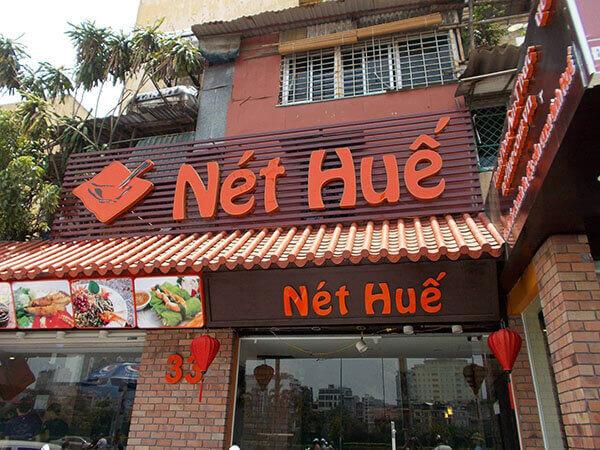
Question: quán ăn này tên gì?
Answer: nét huế